Jiangnan

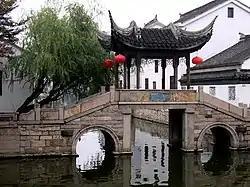
Xishi Bridge in Suzhou, Jiangsu

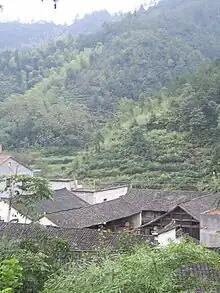
Village in Jiangnan

Jiangnan is a geographic area in China referring to lands immediately to the south of the lower reaches of the Yangtze River, including the southern part of its delta. The region encompasses the city of Shanghai, the southern part of Jiangsu Province, the southeastern part of Anhui Province, the northern part of Jiangxi Province and Zhejiang Province. The most important cities in the area include Anqing, Changzhou, Hangzhou, Nanjing, Ningbo, Shaoxing, Suzhou, Wuxi, Wenzhou, Yangzhou and Zhenjiang.